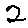
Label: 2